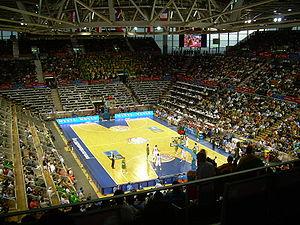
Le XXXVᵉ Championnat d'Europe de basket-ball masculin s'est déroulé du 3 au 16 septembre 2007 en Espagne. Il a vu la victoire de la Russie, devant les locaux espagnols et la Lituanie.